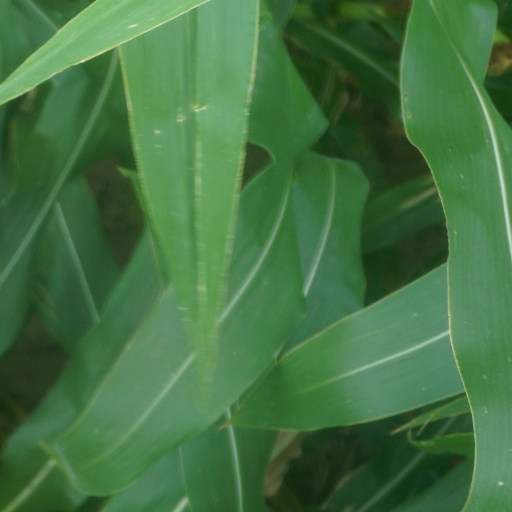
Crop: maize; corn